Alan Brooke, 1st Viscount Alanbrooke

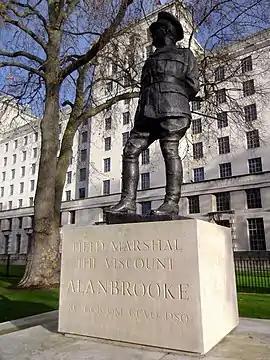
Statue of Field Marshal The Viscount Alanbrooke, Ministry of Defence Building, Whitehall, London.

A year later, the war had taken a different turn and Brooke no longer believed it necessary to stay at Churchill's side. He therefore looked forward to taking command of the Allied invasion of Western Europe, a post Brooke believed he had been promised by Churchill on three occasions. During the first Quebec Conference in August 1943, it was decided that the command would go to General George Marshall. (Although in the event Marshall's work as U.S. Army Chief of Staff was too important for him to leave Washington, D.C., and Dwight Eisenhower was appointed instead.) Brooke was bitterly disappointed, both at being passed over and of the way the decision was conveyed to him by Churchill, who according to Brooke "dealt with the matter as if it were one of minor importance".